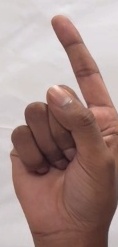
ASL sign: Z